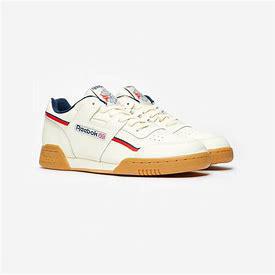
Brand: Reebok
Model: Workout Plus Mu